Dishevelled

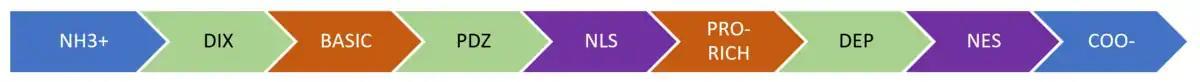
General structure of basic Dvl protein.

Located near the N-terminus region of DVL and consisting of about 82-85 amino acids for human DVL protein, DIX is found in proteins like Axin and coiled-coil protein DIX-domain-containing I (DIXdc1 or Ccd1). The DIX domain of DVL has five β-strands and one α helix with highly conserved amino acid residues.